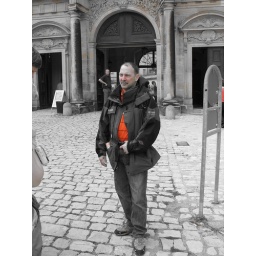
Only red hues. I wanted to get the orange shirt, but it created an interesting effect in the cheeks!